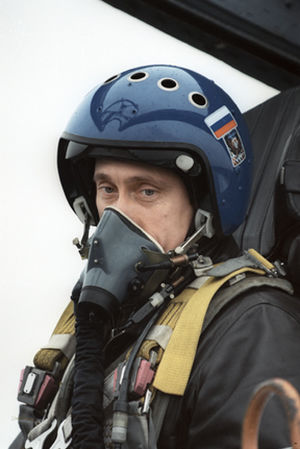
Sukhoj Su-27 / Galleri
Sukhoj Su-27 er et to-motoret jagerfly med avanceret flyveteknik udviklet af det russiske designbureau Sukhoj. Flyet blev udviklet i Sovjetunionen som et direkte modsvar til de store amerikanske fjerde-generations jagerfly og har en rækkevidde på 3.530 km, kraftig bevæbning, sofistikeret flyudstyr og høj grad af manøvredygtighed. Su-27's primære rolle er som jagerfly til sikring af luftherredømme, men senere varianter kan udføre næste alle kampopgaver. Su-27 komplementerer den mindre MiG-29 og har samme funktion som det amerikanske modstykke F-15 Eagle. Su-27 blev taget i tjeneste i Sovjetunionens luftvåben i 1985.